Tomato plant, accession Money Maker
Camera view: horizontal (90 deg, fisheye); turntable rotation: 300 degrees
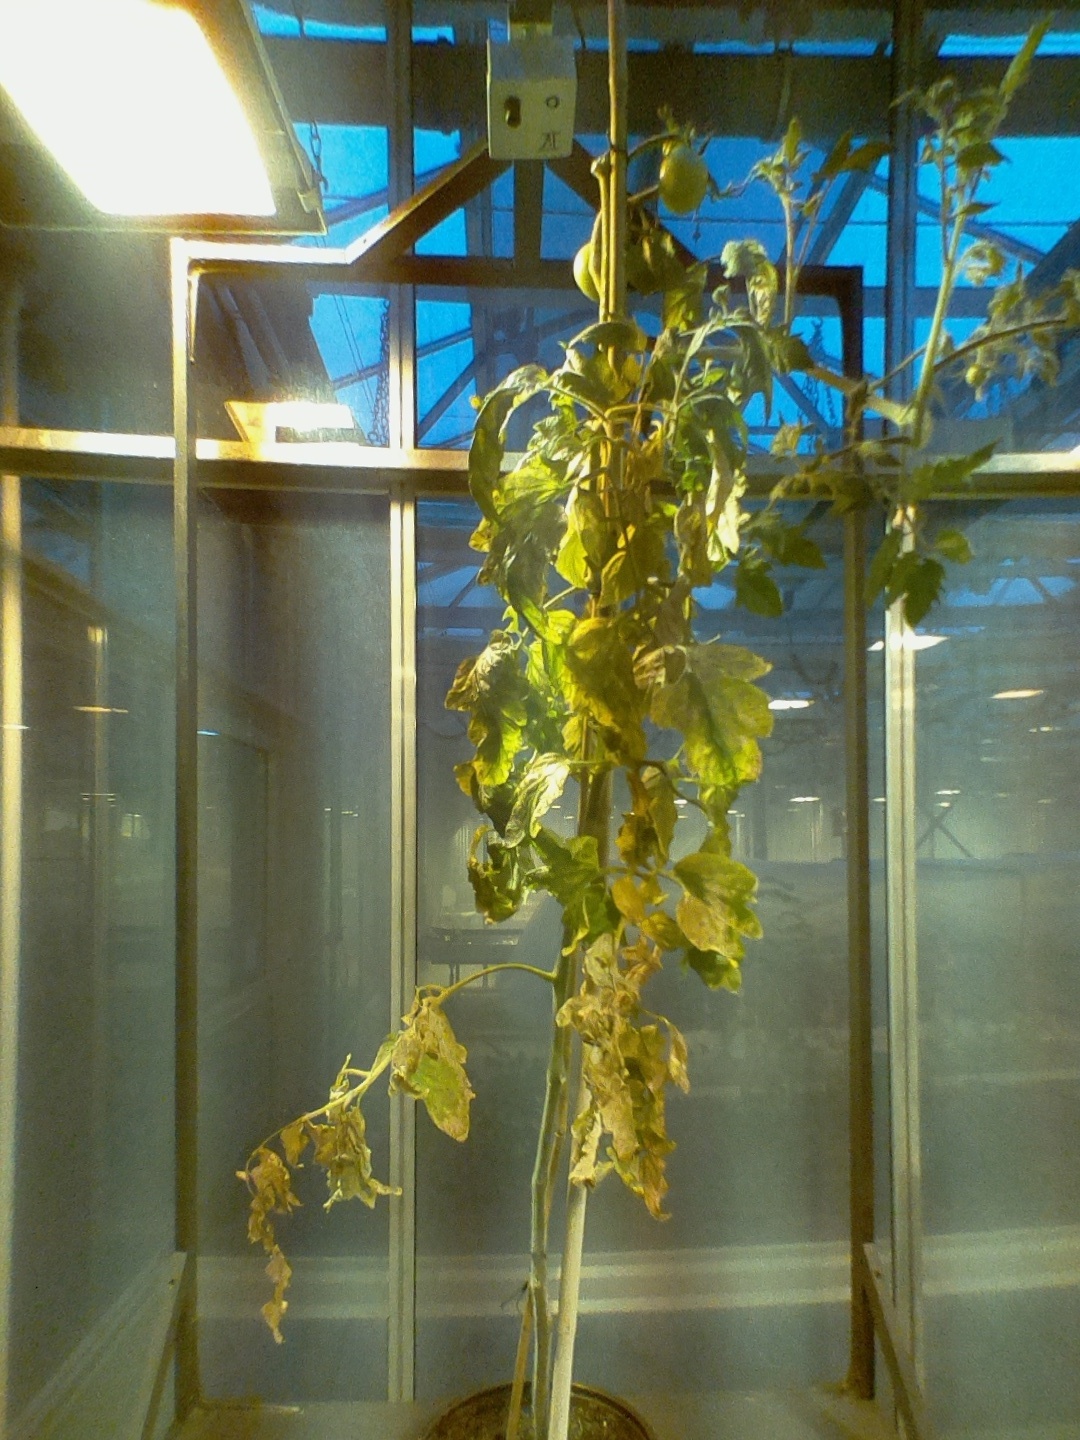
BBCH growth stage 79: 90% -100% of final fruit size